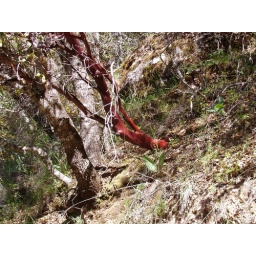
This manzanita bark caught my eye amid all the brown of the forest around Saratoga Springs.